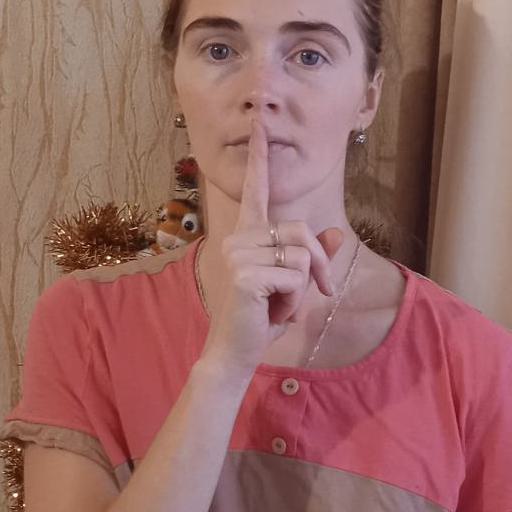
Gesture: mute